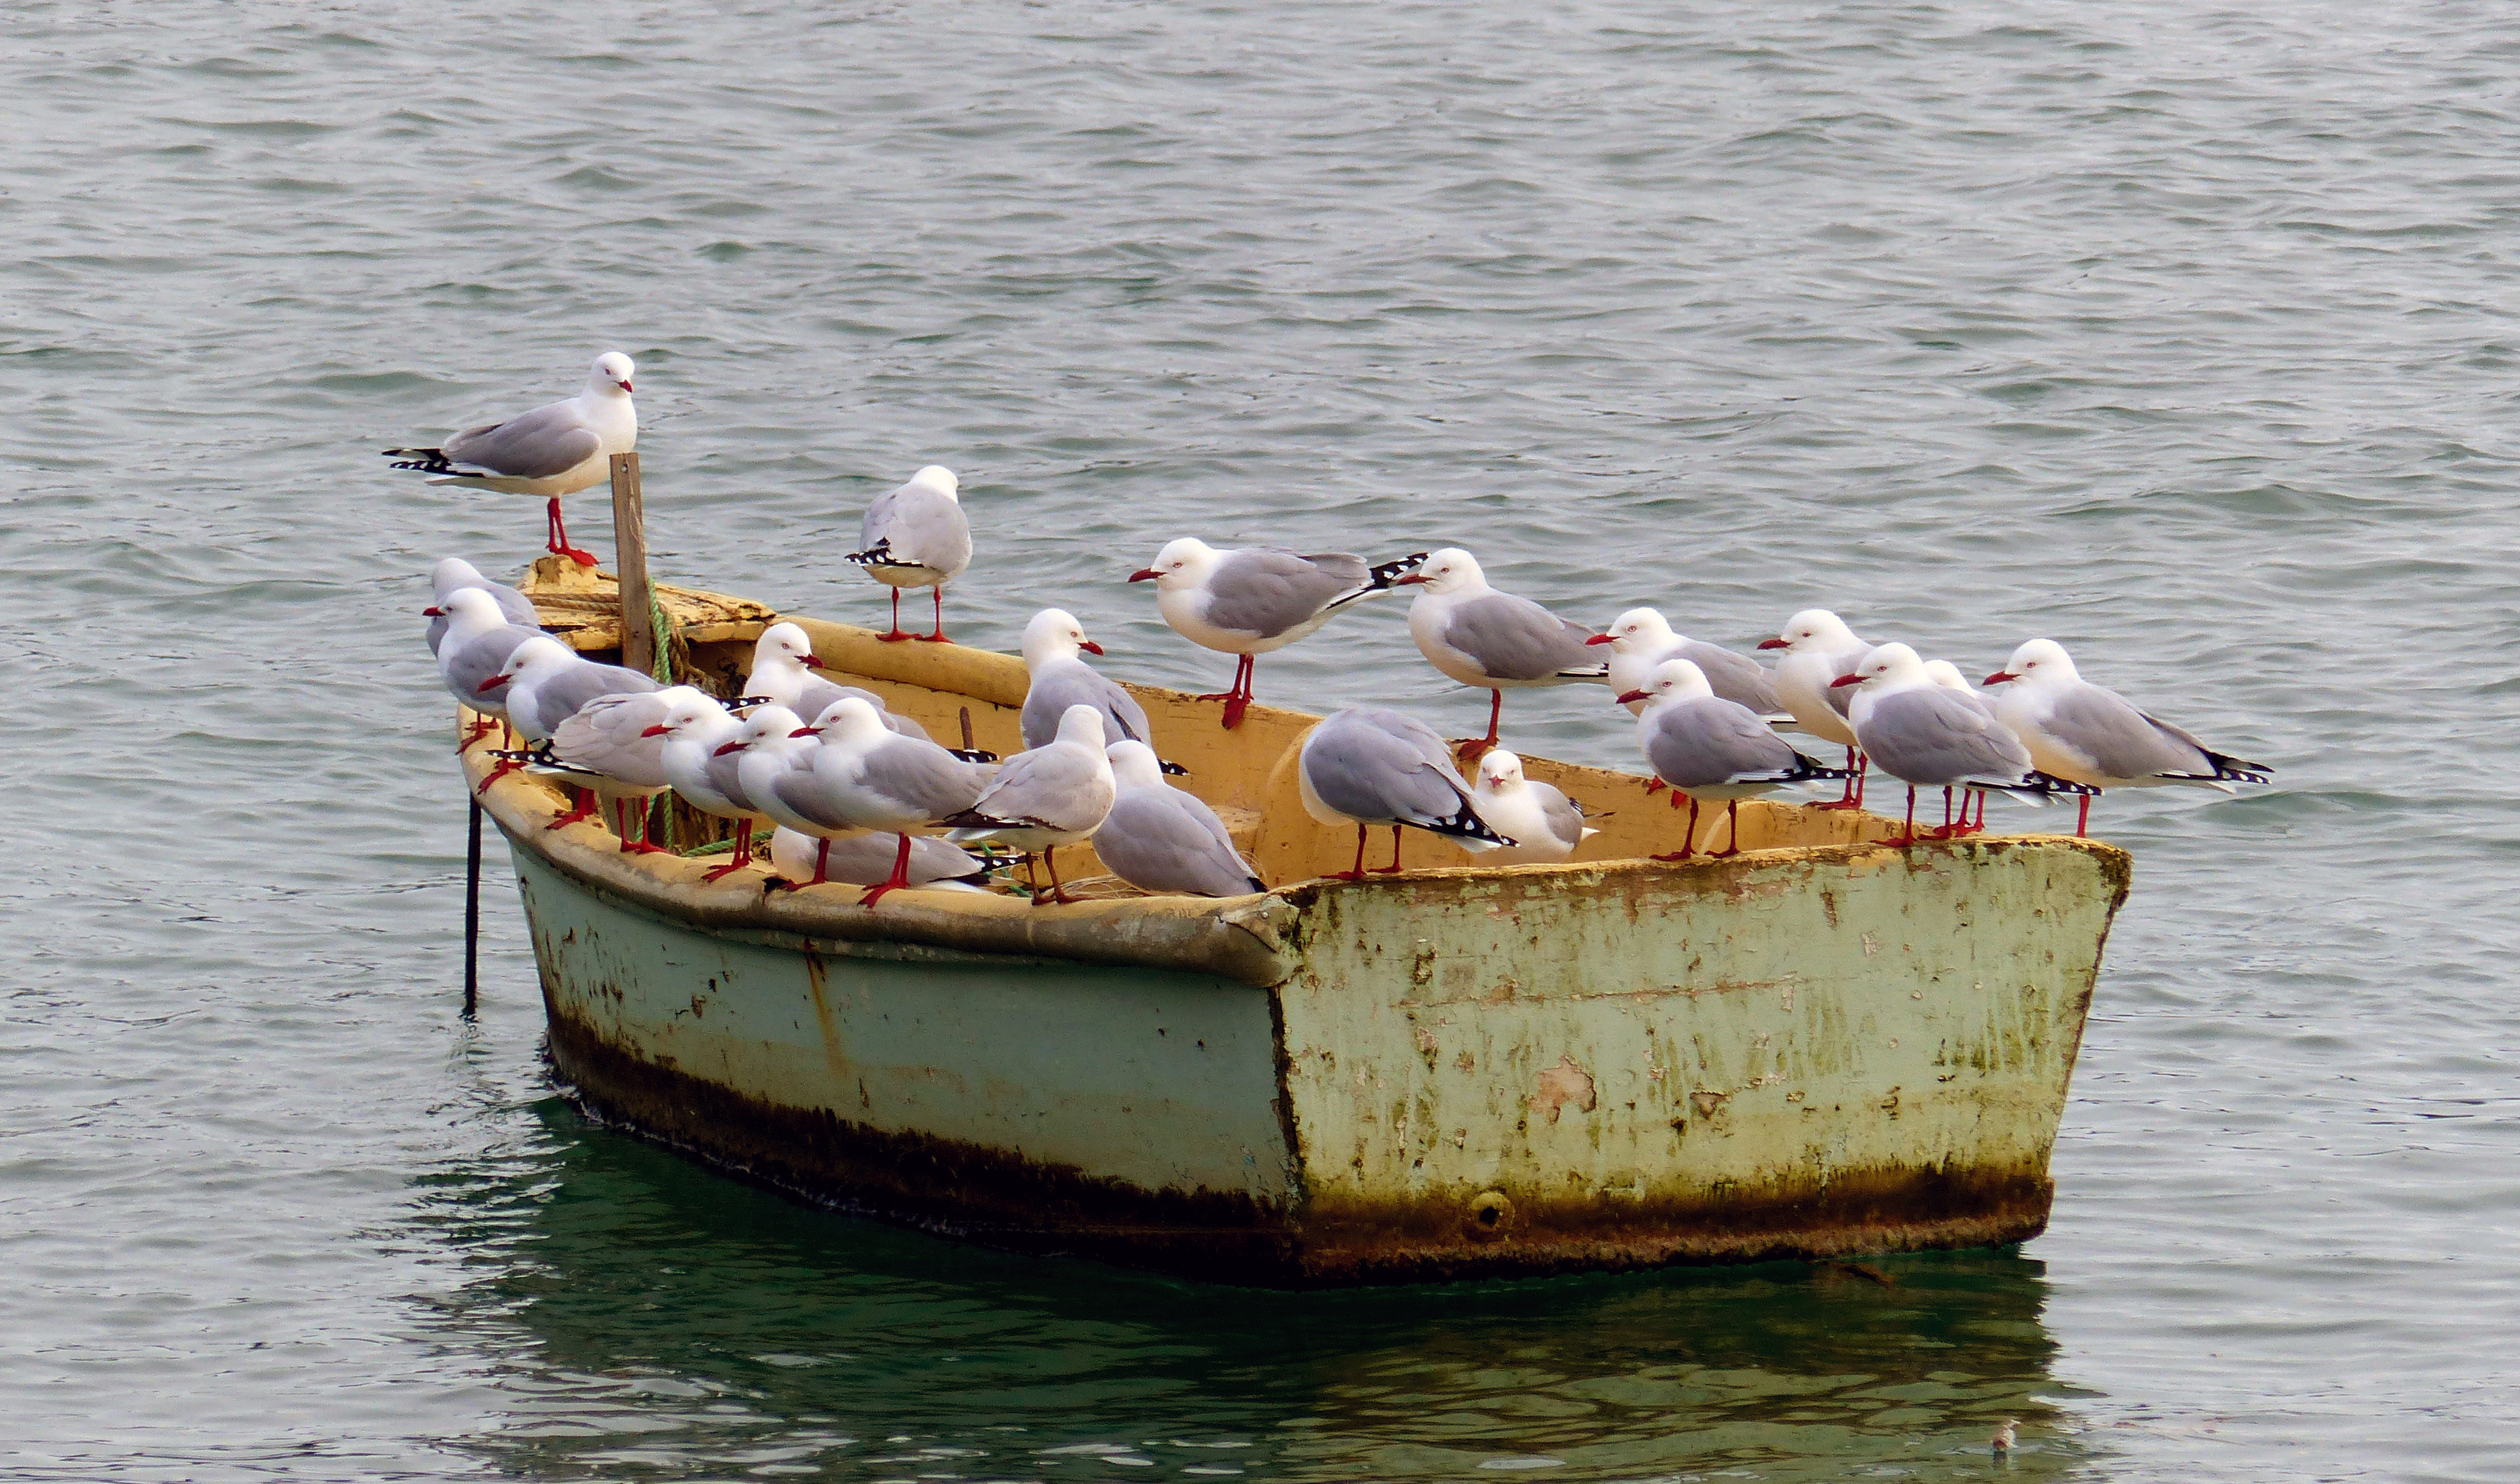
sea, bird, boat, seabird, vehicle, birds, boating, seabirds, lumixfz200, redbilledgulls, watercraft rowing